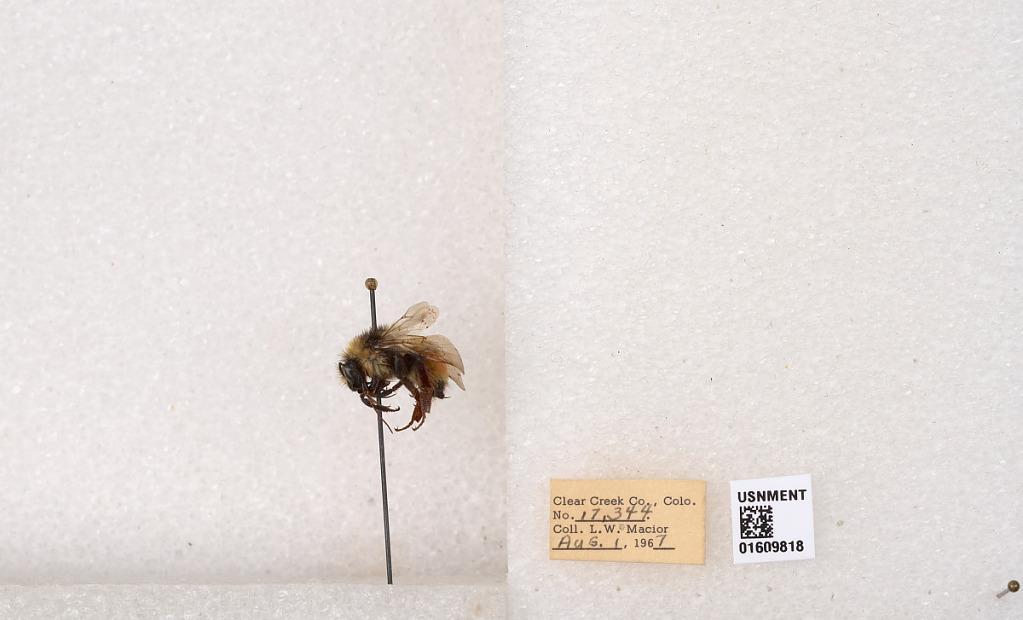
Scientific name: Bombus (Pyrobombus) sylvicola Kirby
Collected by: L. Macior
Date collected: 1967-8-1
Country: United States
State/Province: Colorado
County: Boulder
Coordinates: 40.0263, -105.3